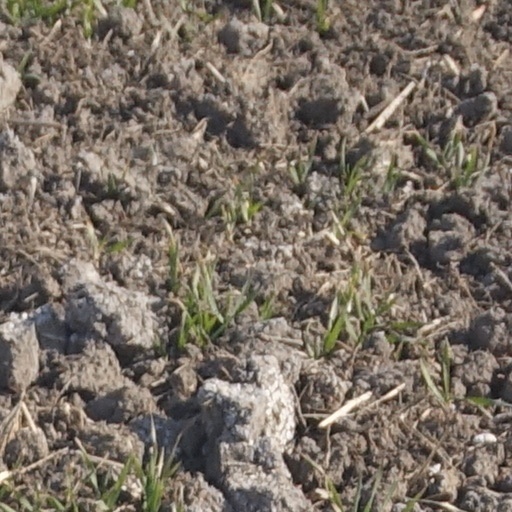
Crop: wheat